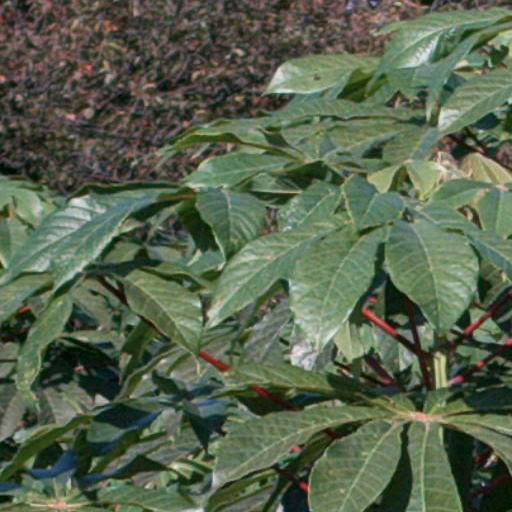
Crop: cassava